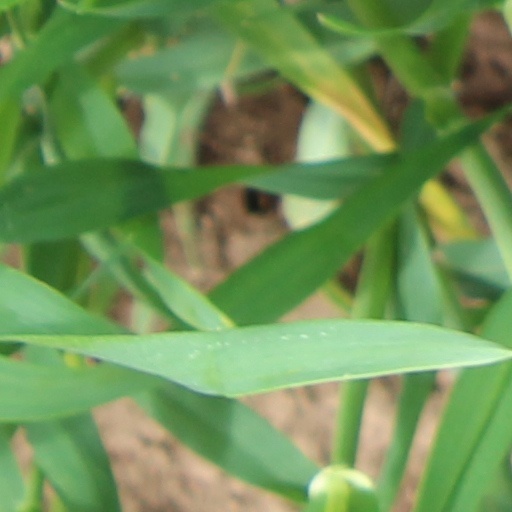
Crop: wheat